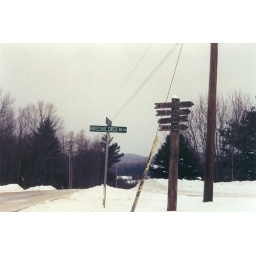
road signs in Enosburg, VT